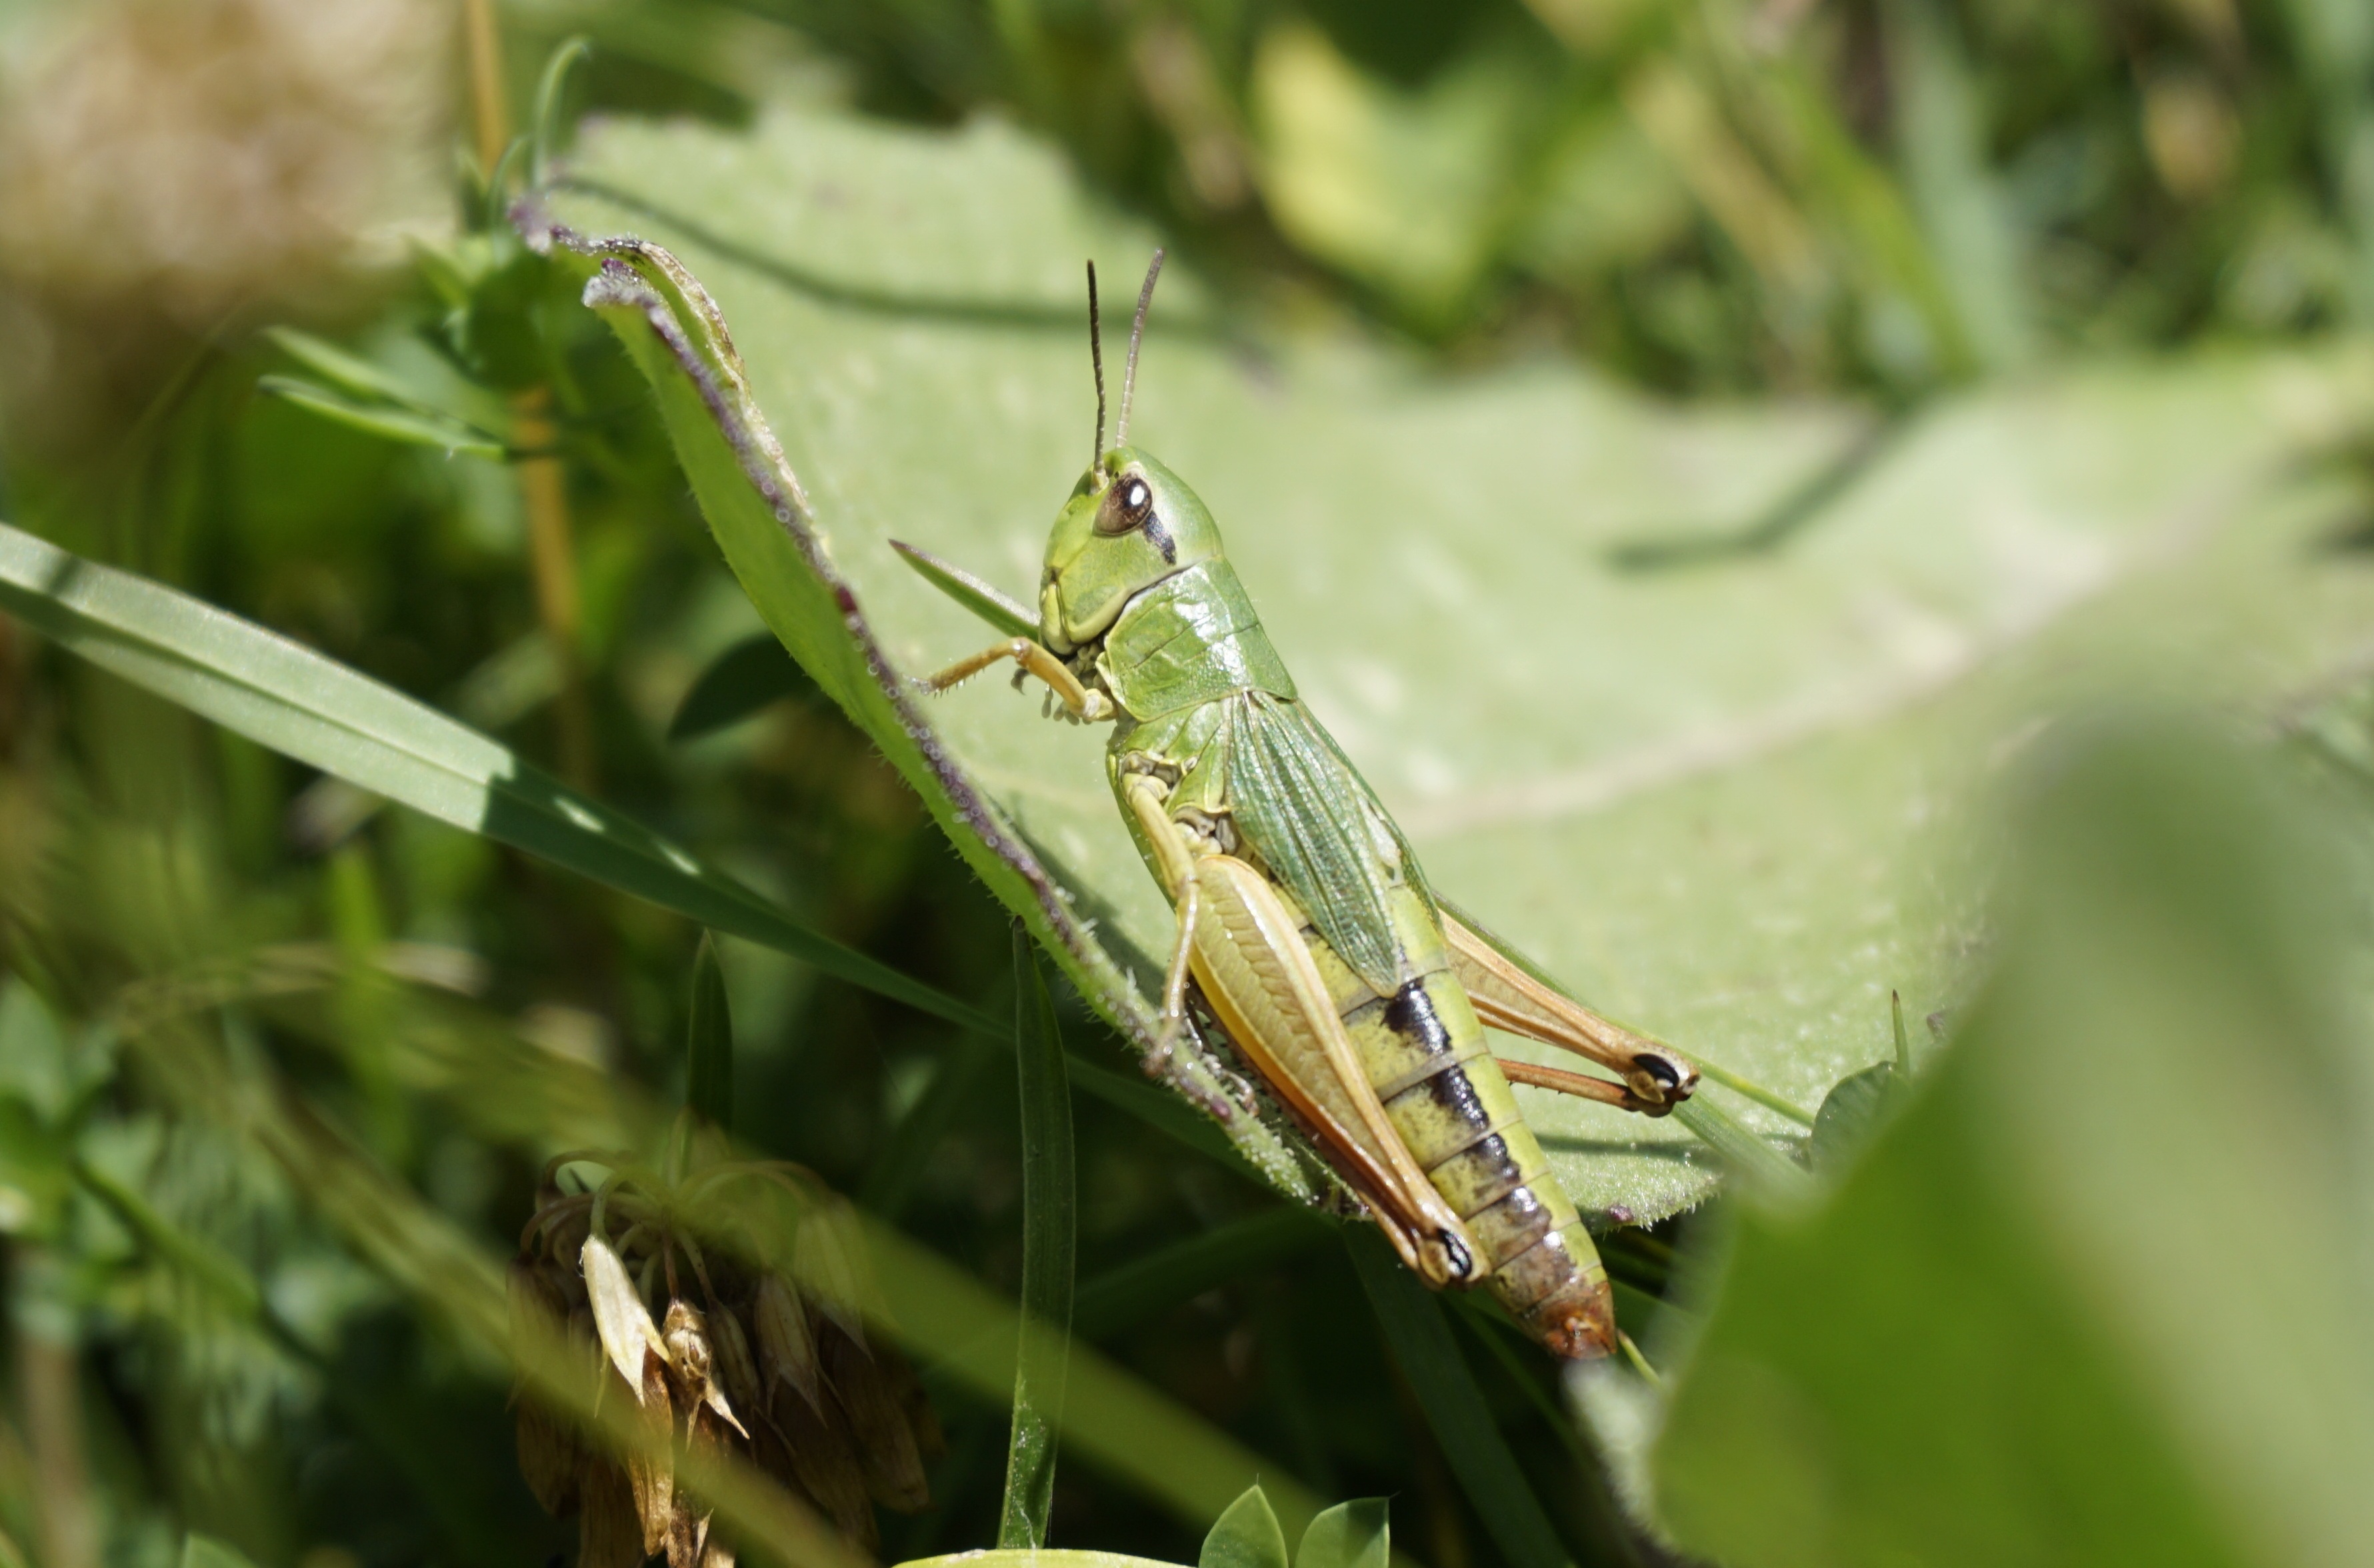
nature, grass, leaf, animal, wildlife, green, insect, small, fauna, invertebrate, close up, animals, damselfly, grasshopper, locust, macro photography, arthropod, cricket like insect